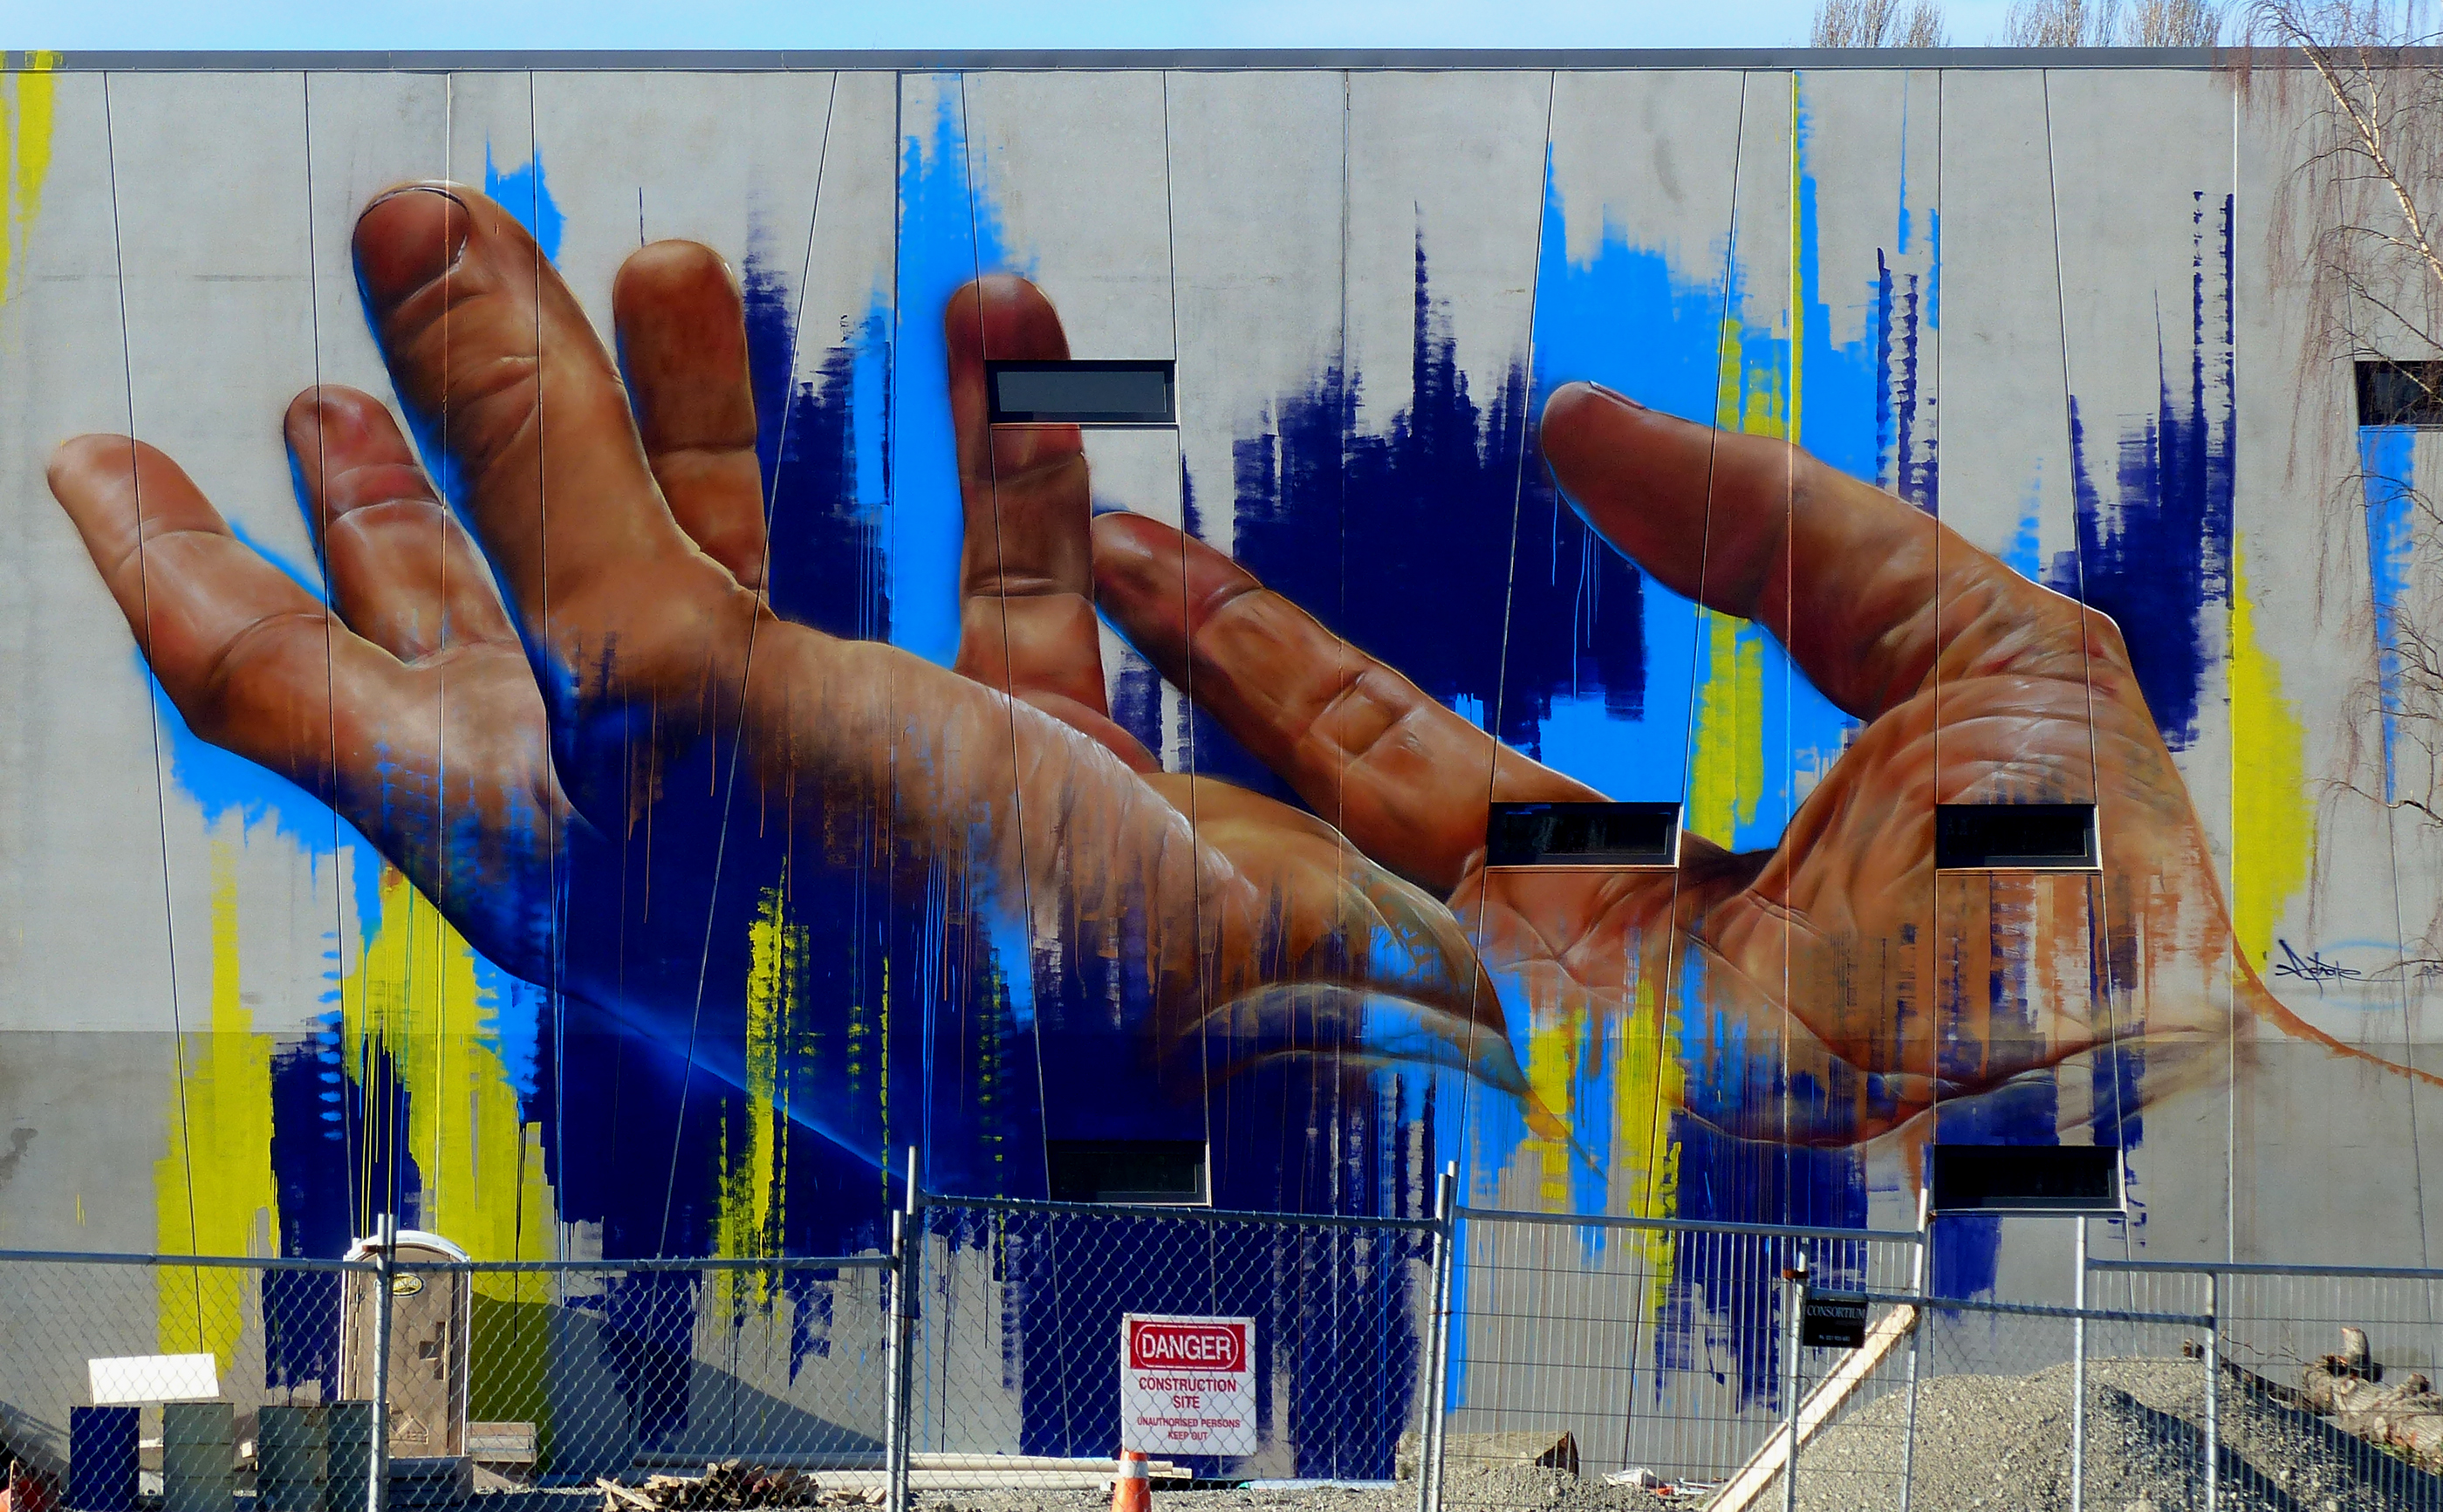
color, painting, art, mural, streetart, lumixfz200, publicartwork